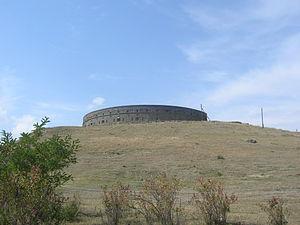
Gyumri ou Gumri est la capitale et la principale ville du marz de Shirak, dans le nord-ouest de l'Arménie. Avec 146 969 habitants en 2008, elle est la deuxième ville de l'Arménie après la capitale Erevan.